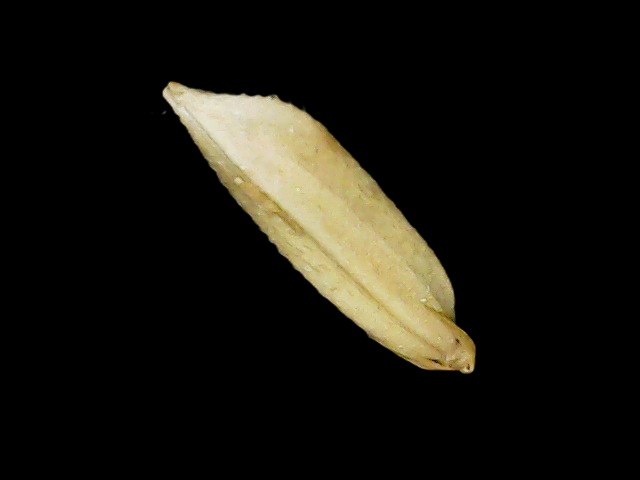
Rice variety: Binadhan19